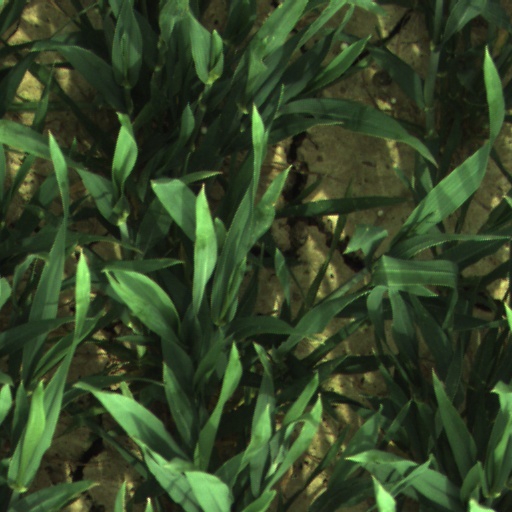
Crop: wheat